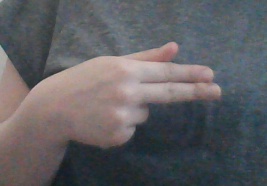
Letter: ghain